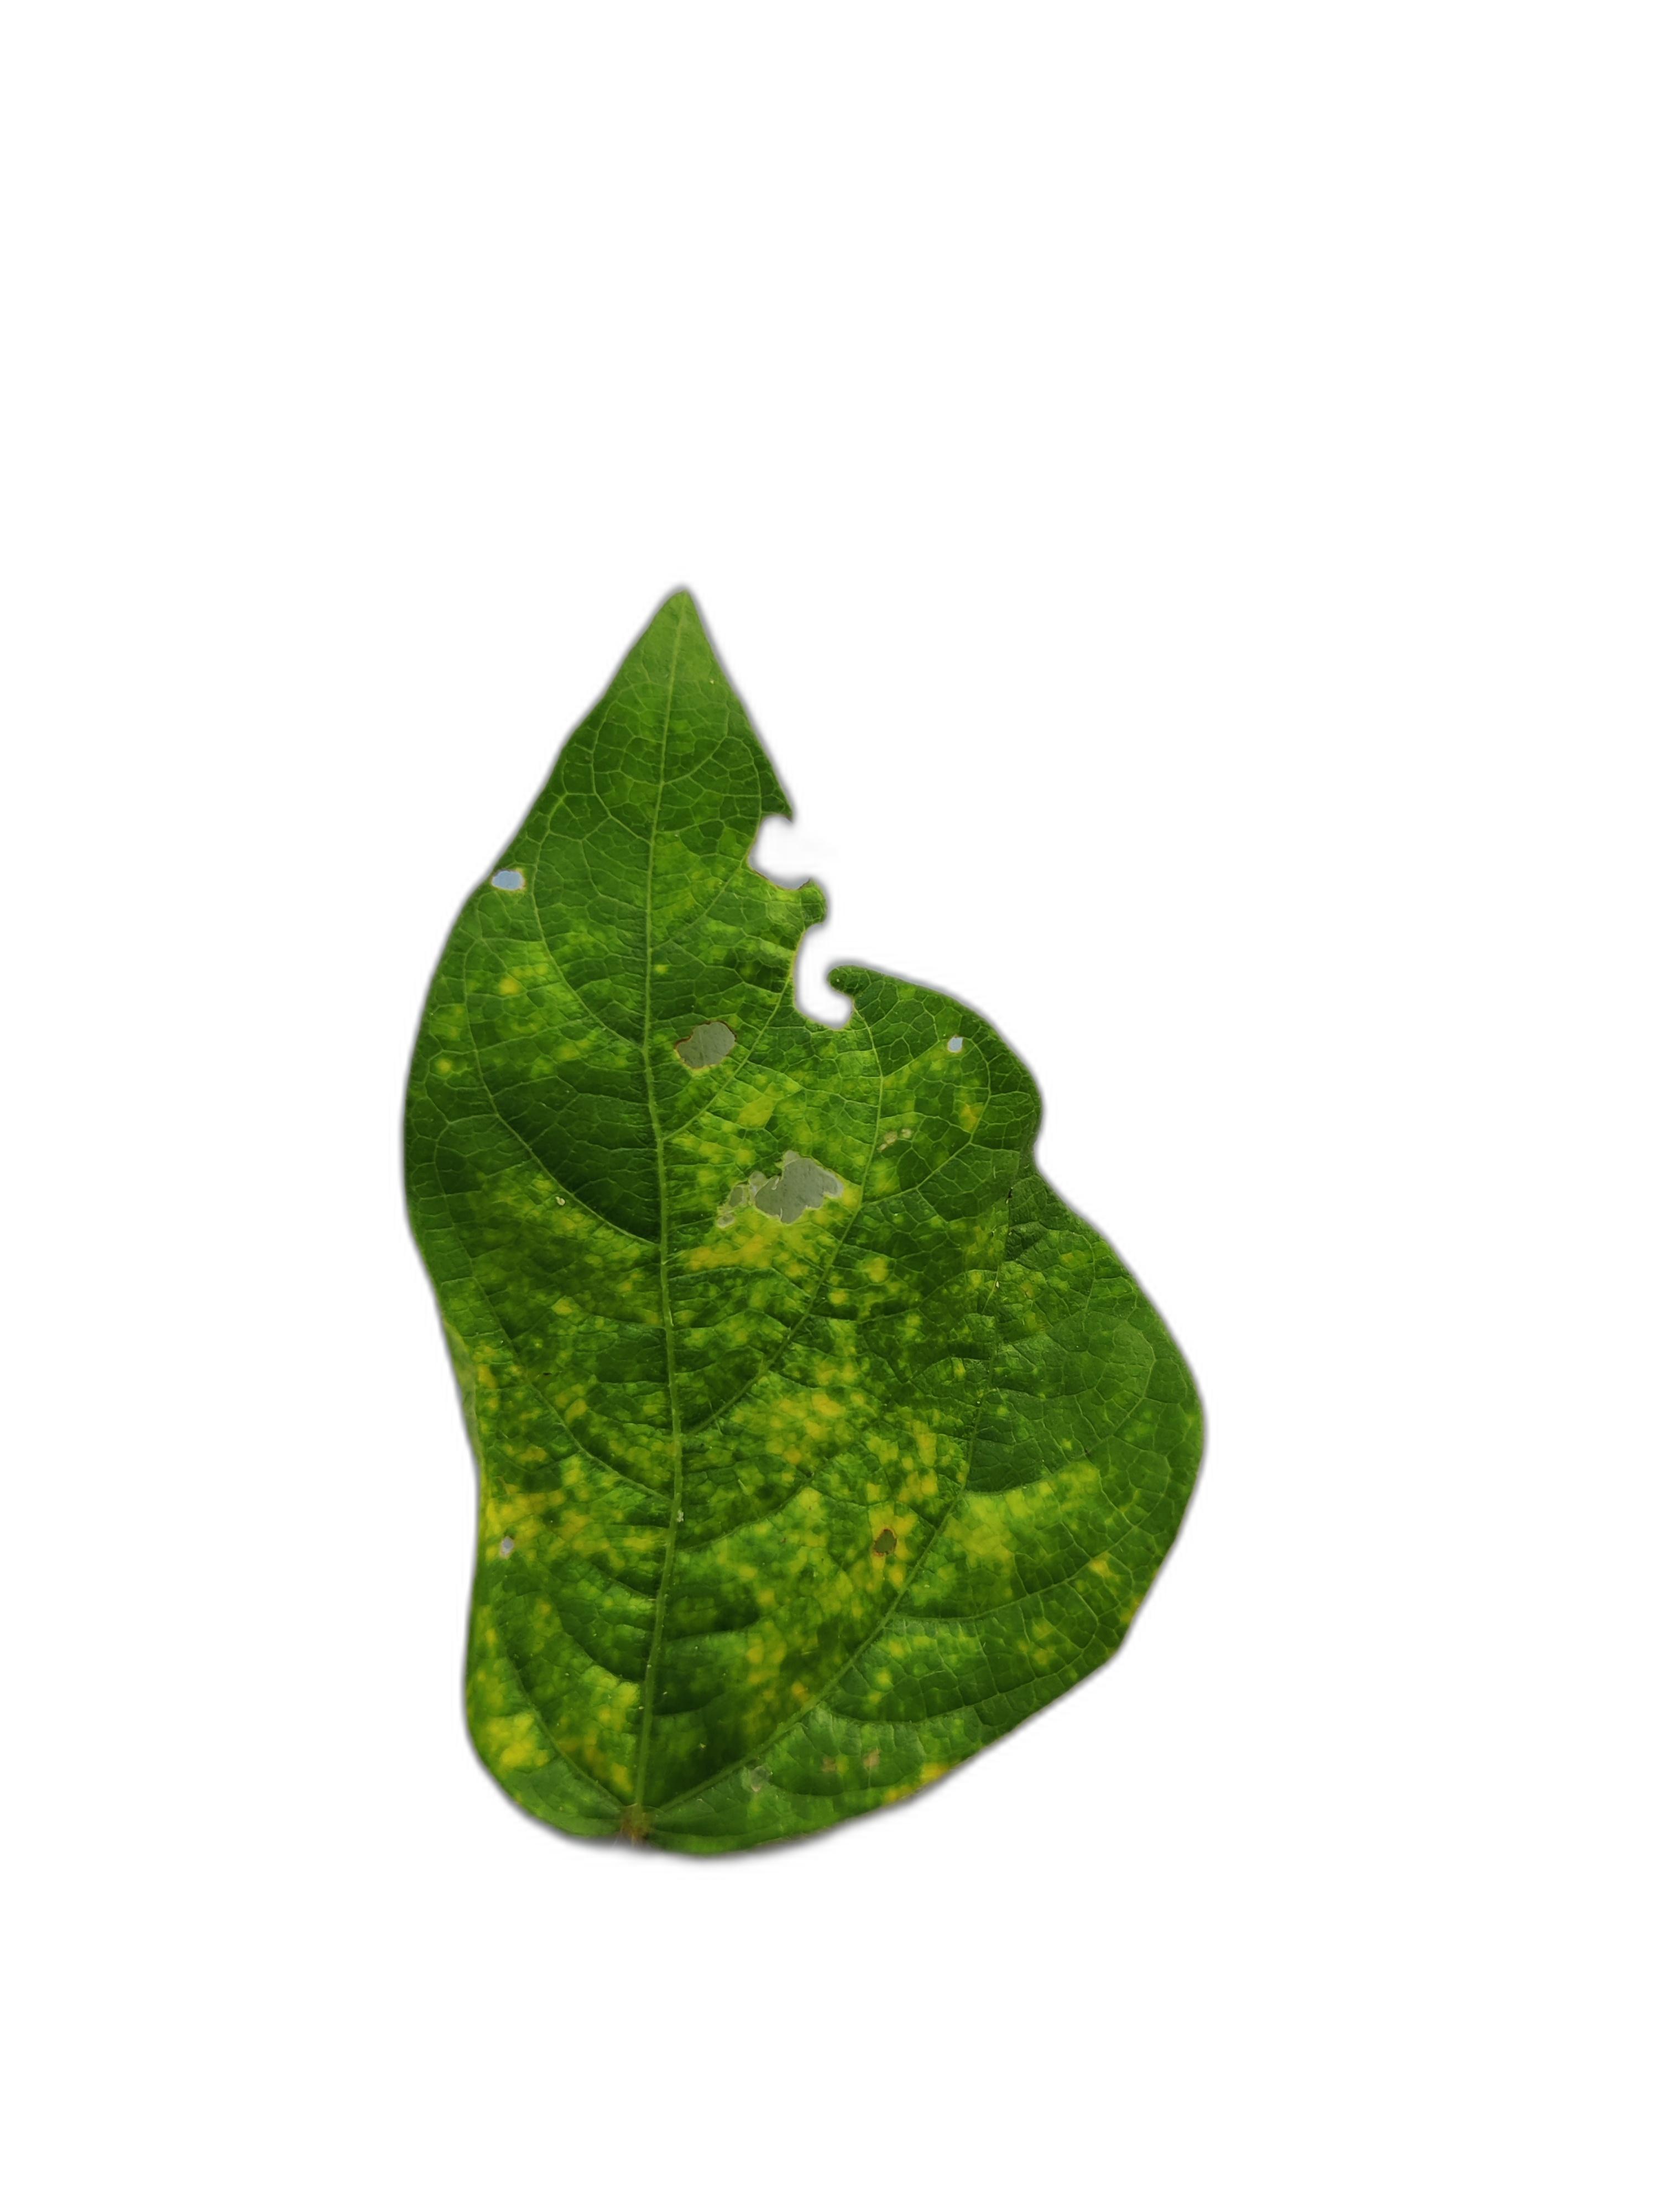
Label: Yellow Mosaic